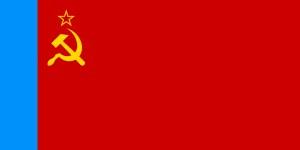
Le drapeau de la Tchoukotka est le drapeau d'état et le pavillon d'état du district autonome de Tchoukotka. Le drapeau actuel du district remonte à décembre 1991 sous le mandat du premier gouverneur de la région Aleksandr Nazarov.